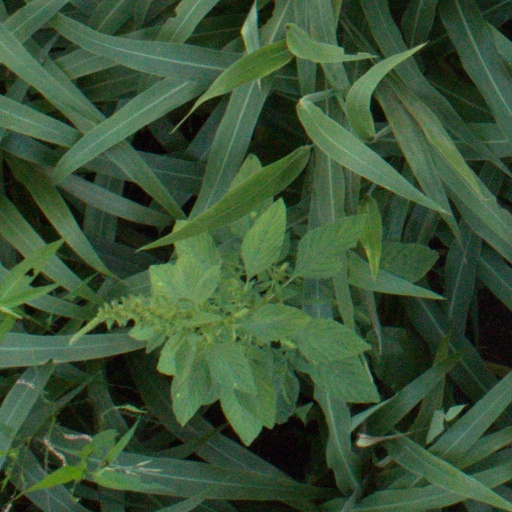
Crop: sorghum